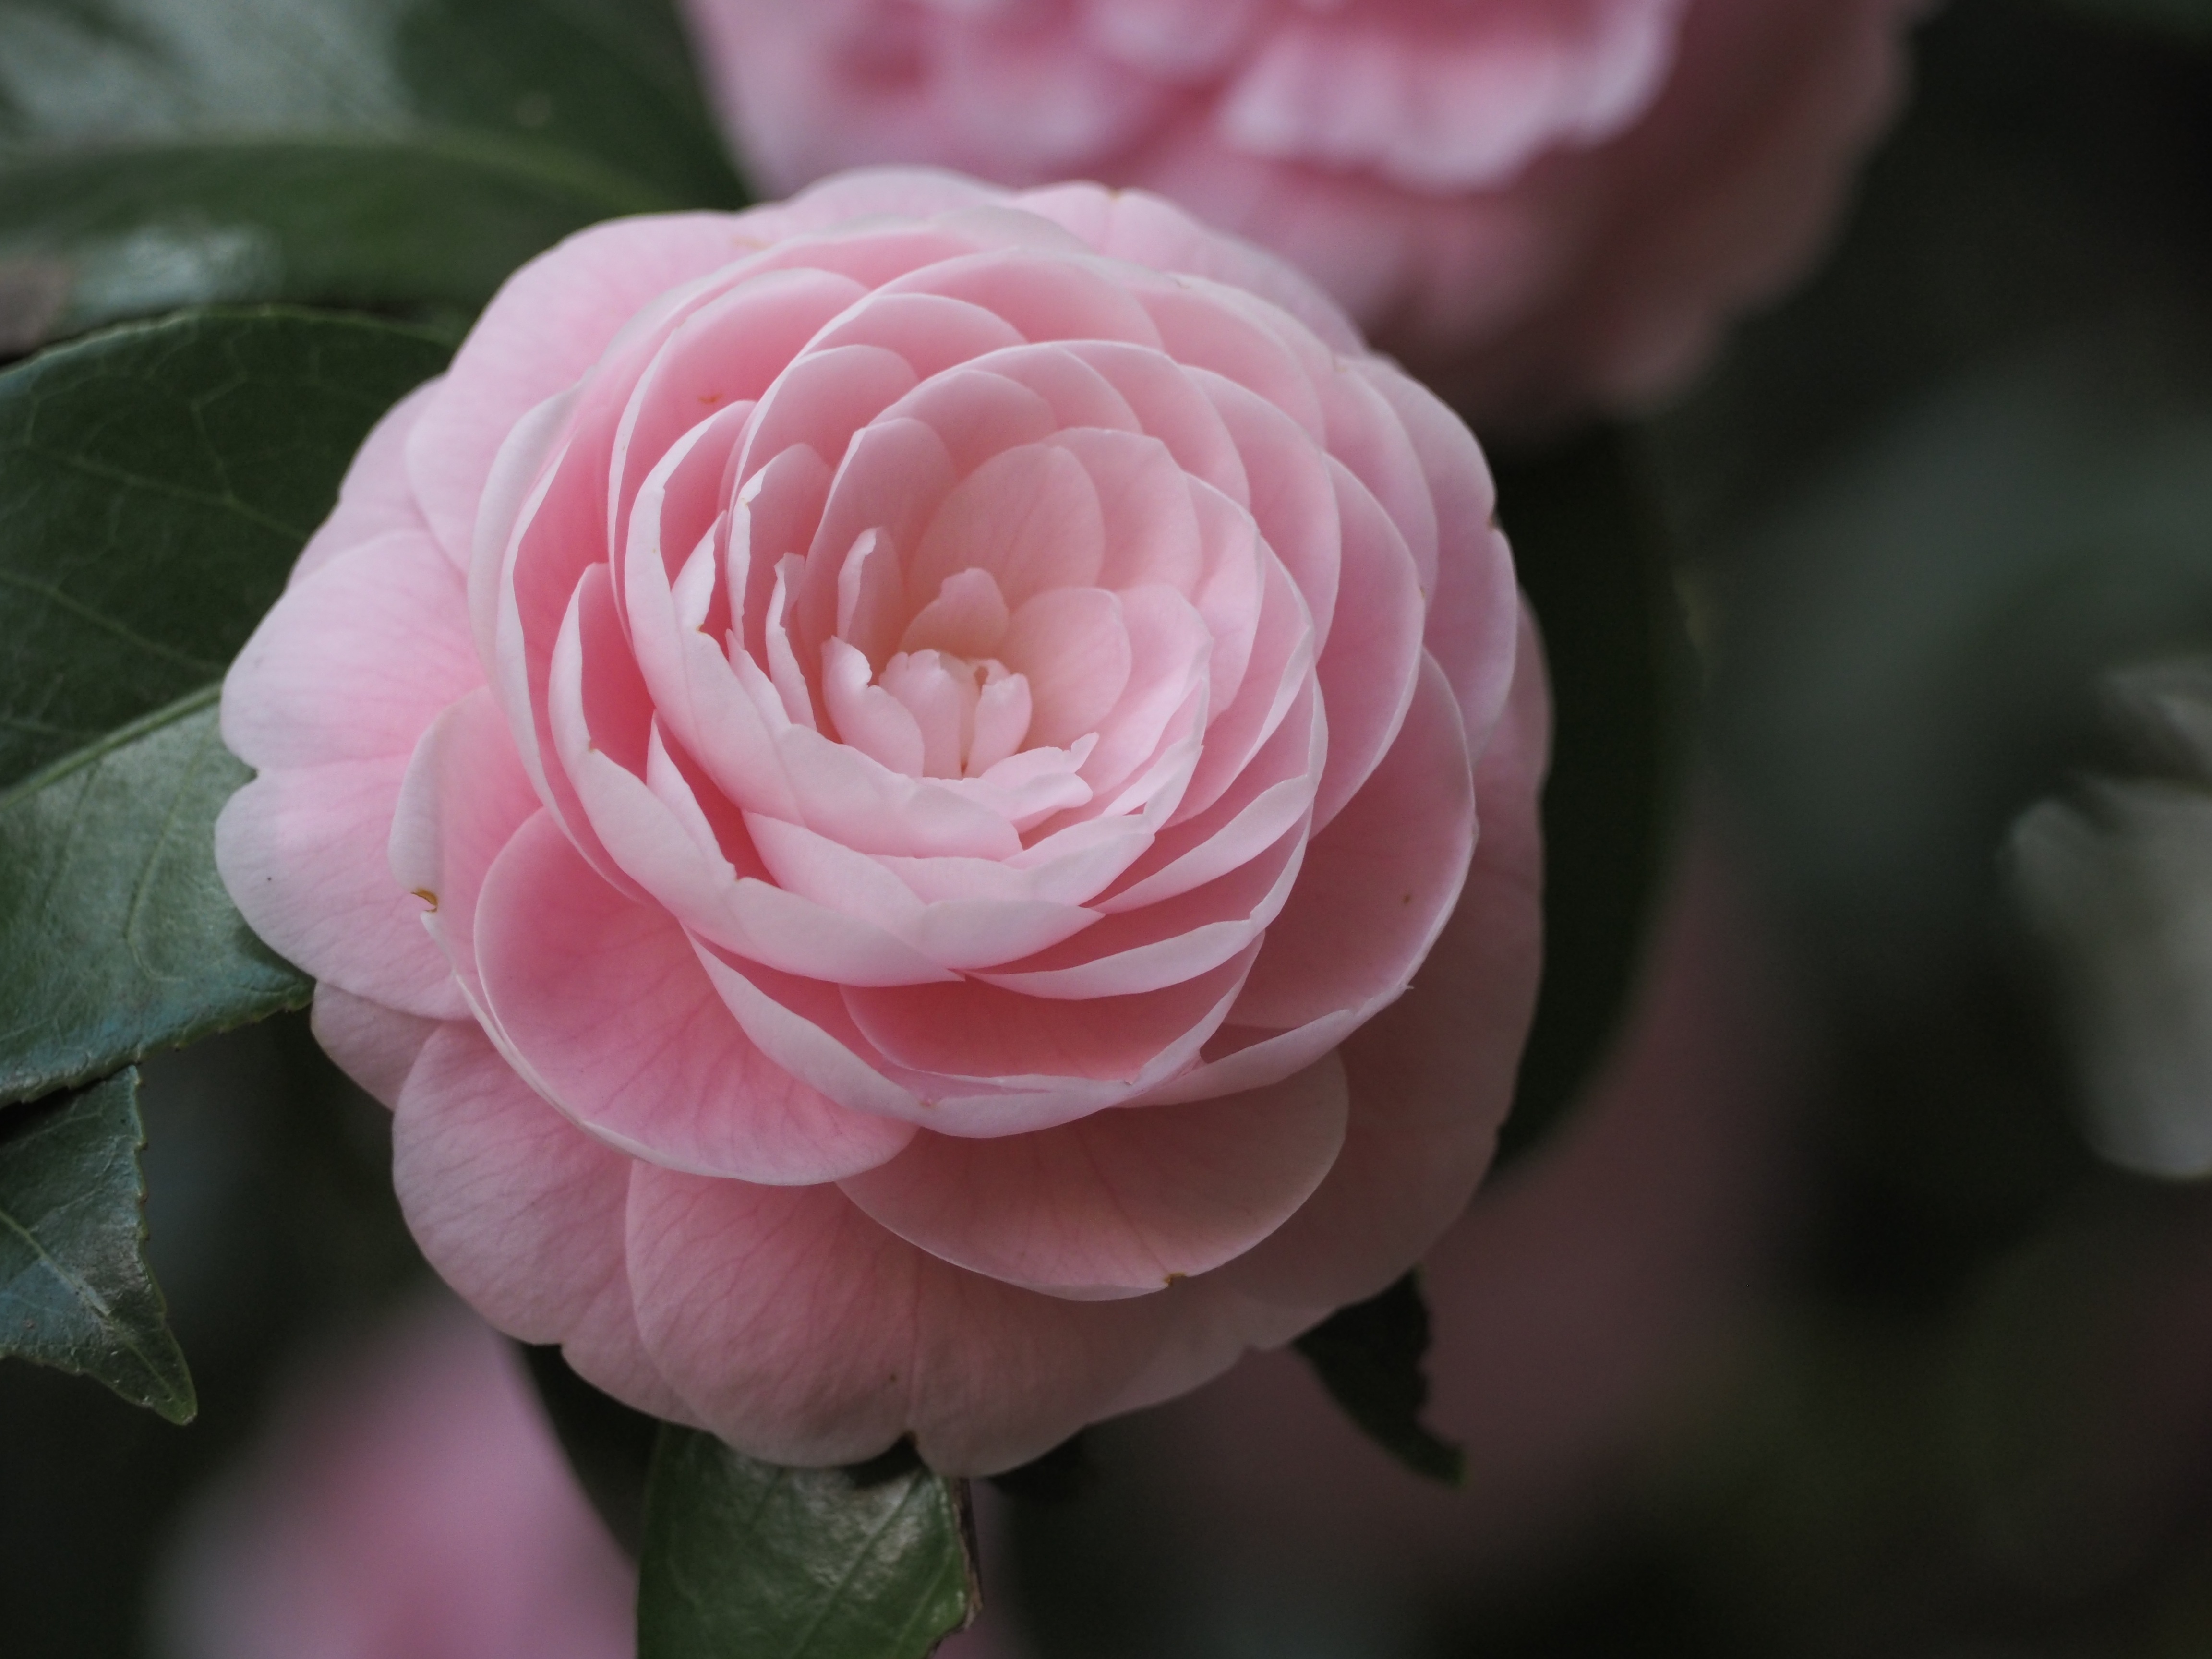
plant, flower, petal, rose, pink, flora, flowers, close up, camellia, floribunda, macro photography, theaceae, flowering plant, garden roses, rose family, land plant, rosa centifolia, camellia sasanqua, japanese camellia